Branford College

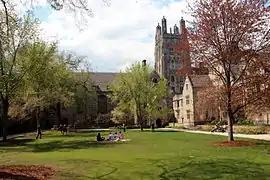
Branford Court towards Wrexham Tower, spring

There are two "common rooms" in addition to the primary common room (located underneath the Dining Hall). Located between Linonia and Branford Courts is the Fellows' Lounge, where the Fellows of the College meet. This room is called the Trumbull Room, in memory of the first art gallery at Yale, which was built to house the paintings of John Trumbull.